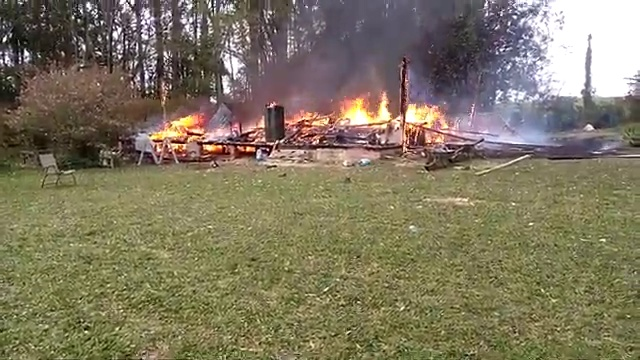
Fire: yes
Smoke: yes